I due gattoni a nove code... e mezza ad Amsterdam

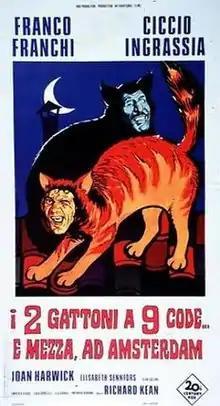

I due gattoni a nove code... e mezza ad Amsterdam (Italian for "The two cats o' nine tails ... and a half in Amsterdam") is a 1972 Italian comedy film written and directed by Osvaldo Civirani (here credited as Richard Kean) starring the comic duo Franco and Ciccio. The title spoofs the Dario Argento's giallo "The Cat o' Nine Tails" ("Il gatto a nove code" in Italian).